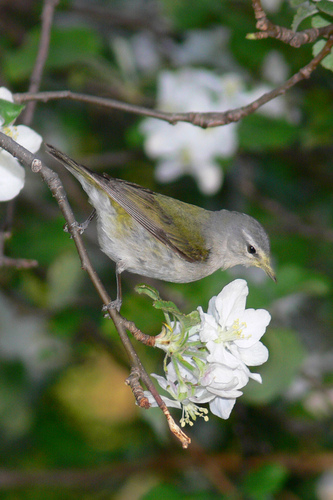
the bird is grey with green wings and a small yellow beak.
this bird has a gray crown, a white eyebrow, and a short, thin, curved bill.
this bird is grey and yellow in color with a skinny curved beak and light grey eye ring.
this gray bird has a white eyebrow and green on its wings.
this is a mostly grey-feathered bird with green wings and other specks of green feathers throughout its body.
this bird is grey with yellow and has a very short beak.
this little bird is gray and white with some green on its back.
this particular bird has a belly that is gray with white patches
this small bird is light grey on the belly, darker grey on the back and wings with a spattering on yellow over the back and a small curved beak.
a small green bird, with darker primaries, and a sharp bill.
Species: Tennessee Warbler